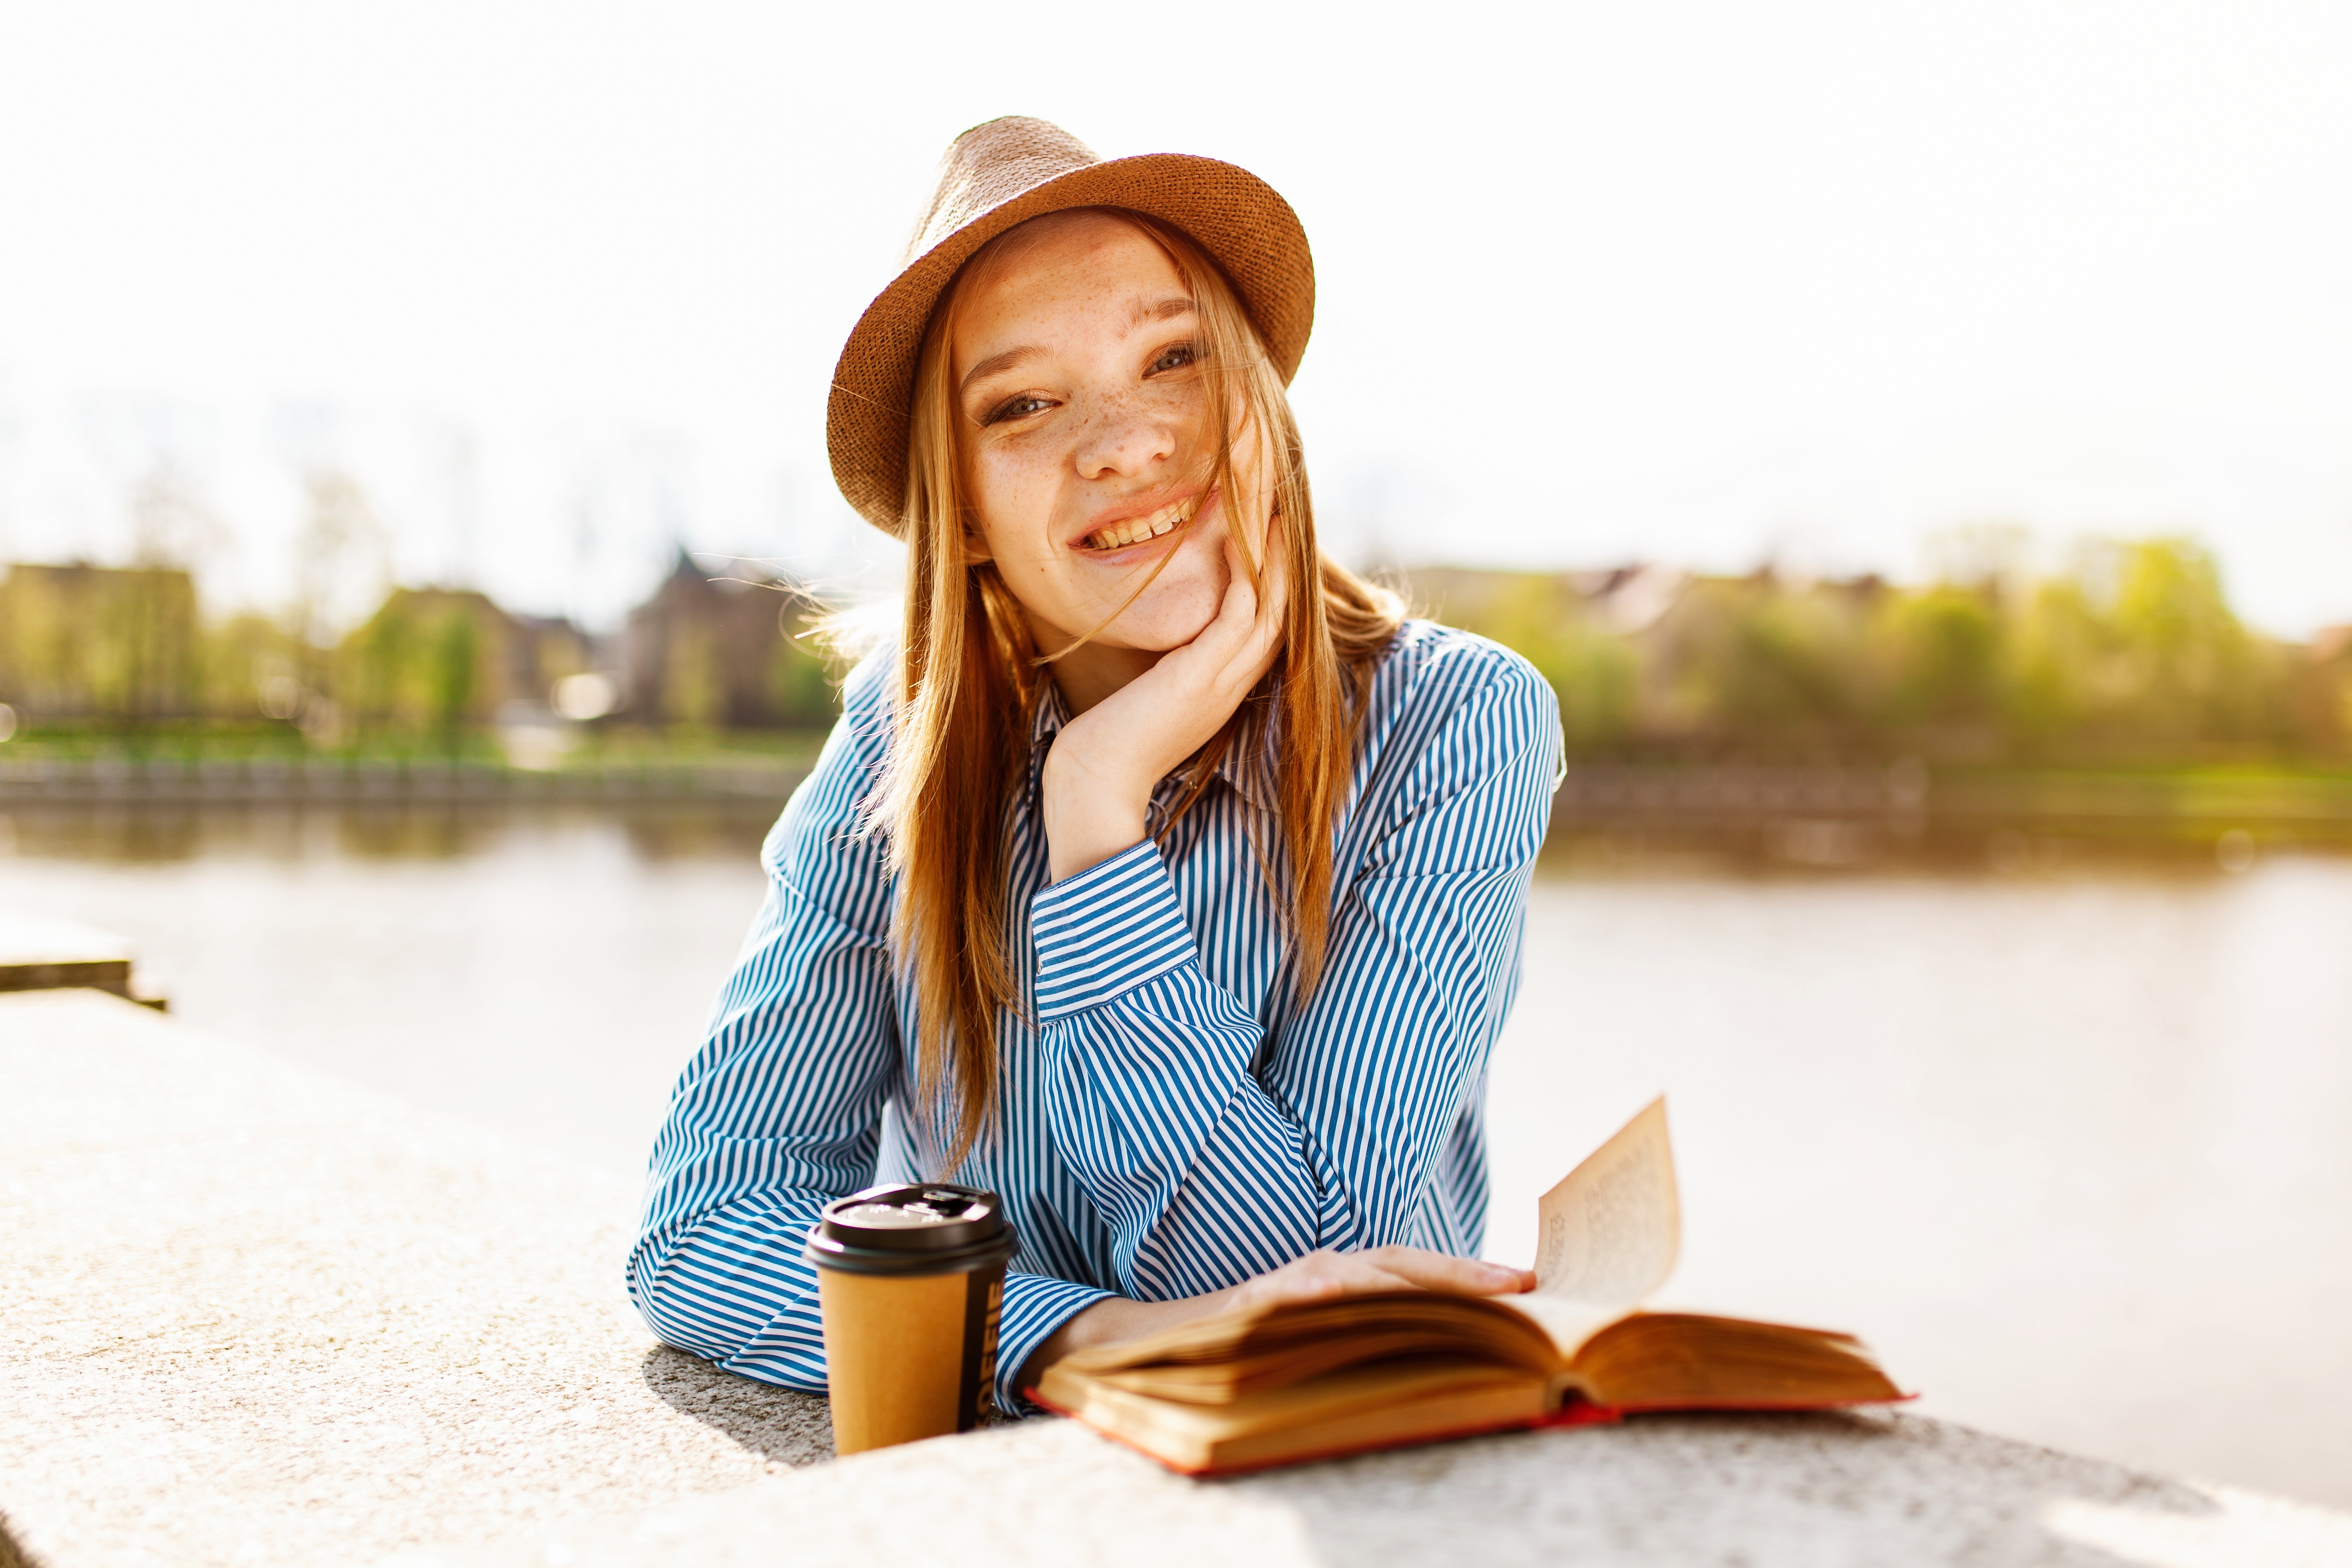
skin, sitting, headgear, fashion accessory, vacation, hat, smile, leisure, photography, happy, sun hat, portrait photography, reading, travel, tourism